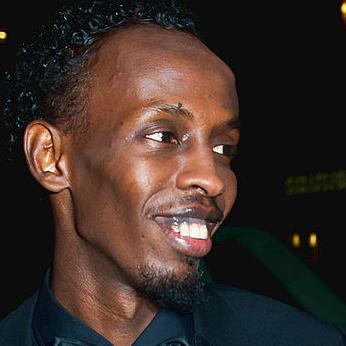
Age: 28